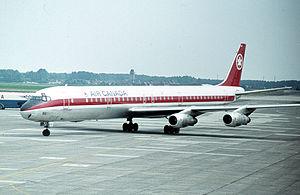
L'histoire de l'aviation peut se diviser en six périodes :
Le Douglas DC-8 est un avion de ligne quadriréacteur à fuselage étroit, moyen et long-courrier, produit entre 1958 et 1972 par la Douglas Aircraft Company, puis par McDonnell Douglas, après la fusion de l'avionneur avec la McDonnell Aircraft Corporation. Le DC-8 est l'un des tout premiers avions de ligne à réaction et est, avec son concurrent le Boeing 707, l'un des emblèmes de l'ère du jet. Selon les versions et les configurations, la capacité de l'avion varie entre 117 et 259 passagers et son autonomie est comprise entre 5 900 et 10 800 km.
Le 5 juillet 1970, le vol Air Canada 621 réalisait un vol entre Montréal et Toronto. L'avion s'est écrasé à l'atterrissage entrainant la mort des 109 personnes à bord.